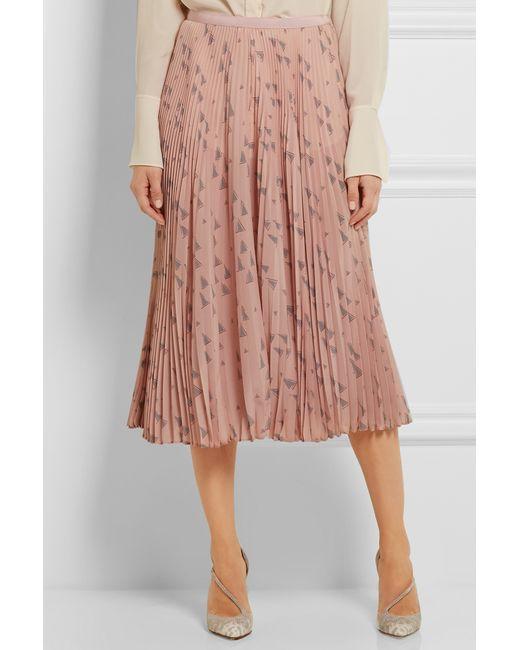
Valentino plissierter bedruckter Seiden-Midirock aus Crepe de Chine